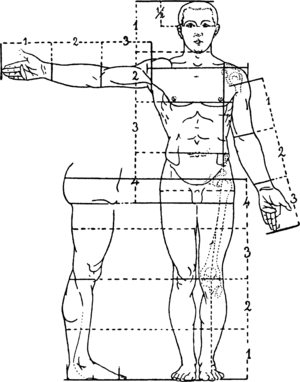
Fig. 124. — Canon de M. Paul Richer